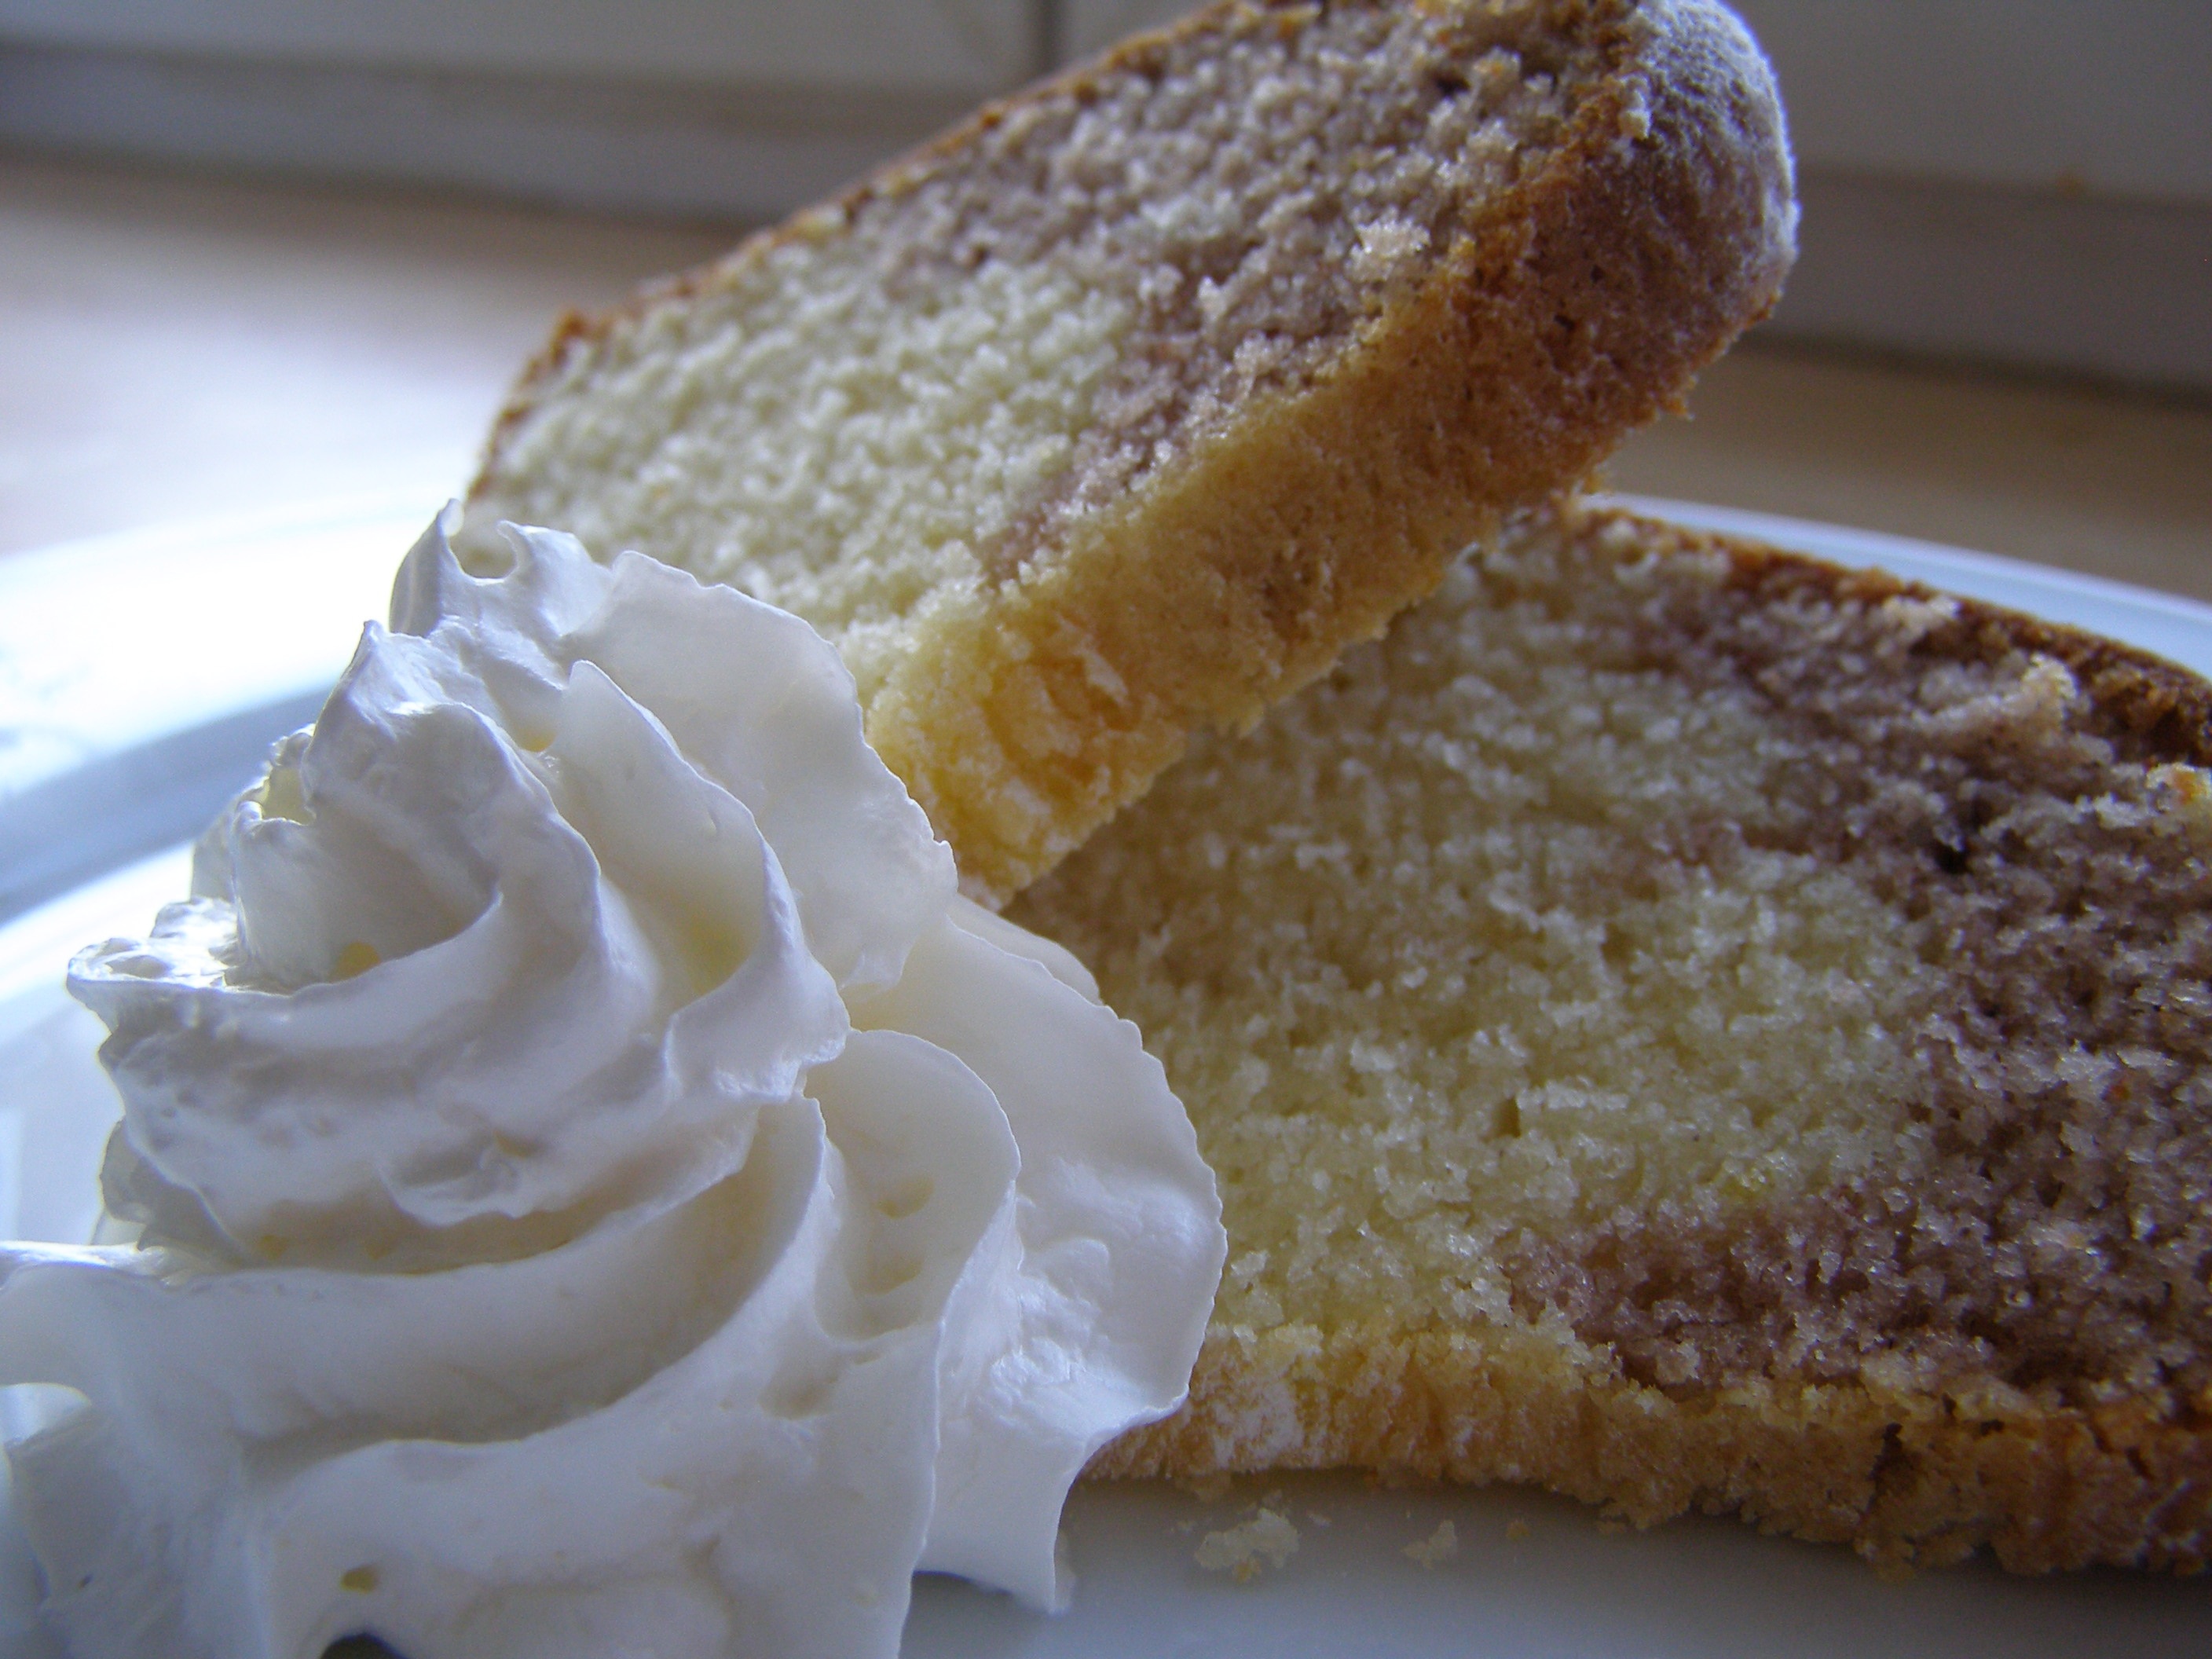
dish, meal, food, produce, breakfast, baking, dessert, cuisine, whipped cream, background, icing, baked goods, flavor, sour cream, patsy